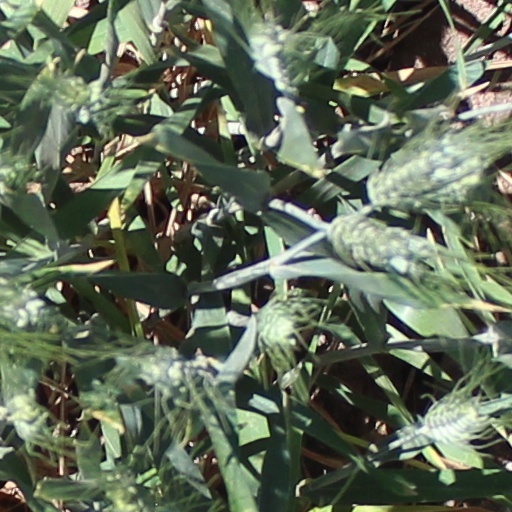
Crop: wheat